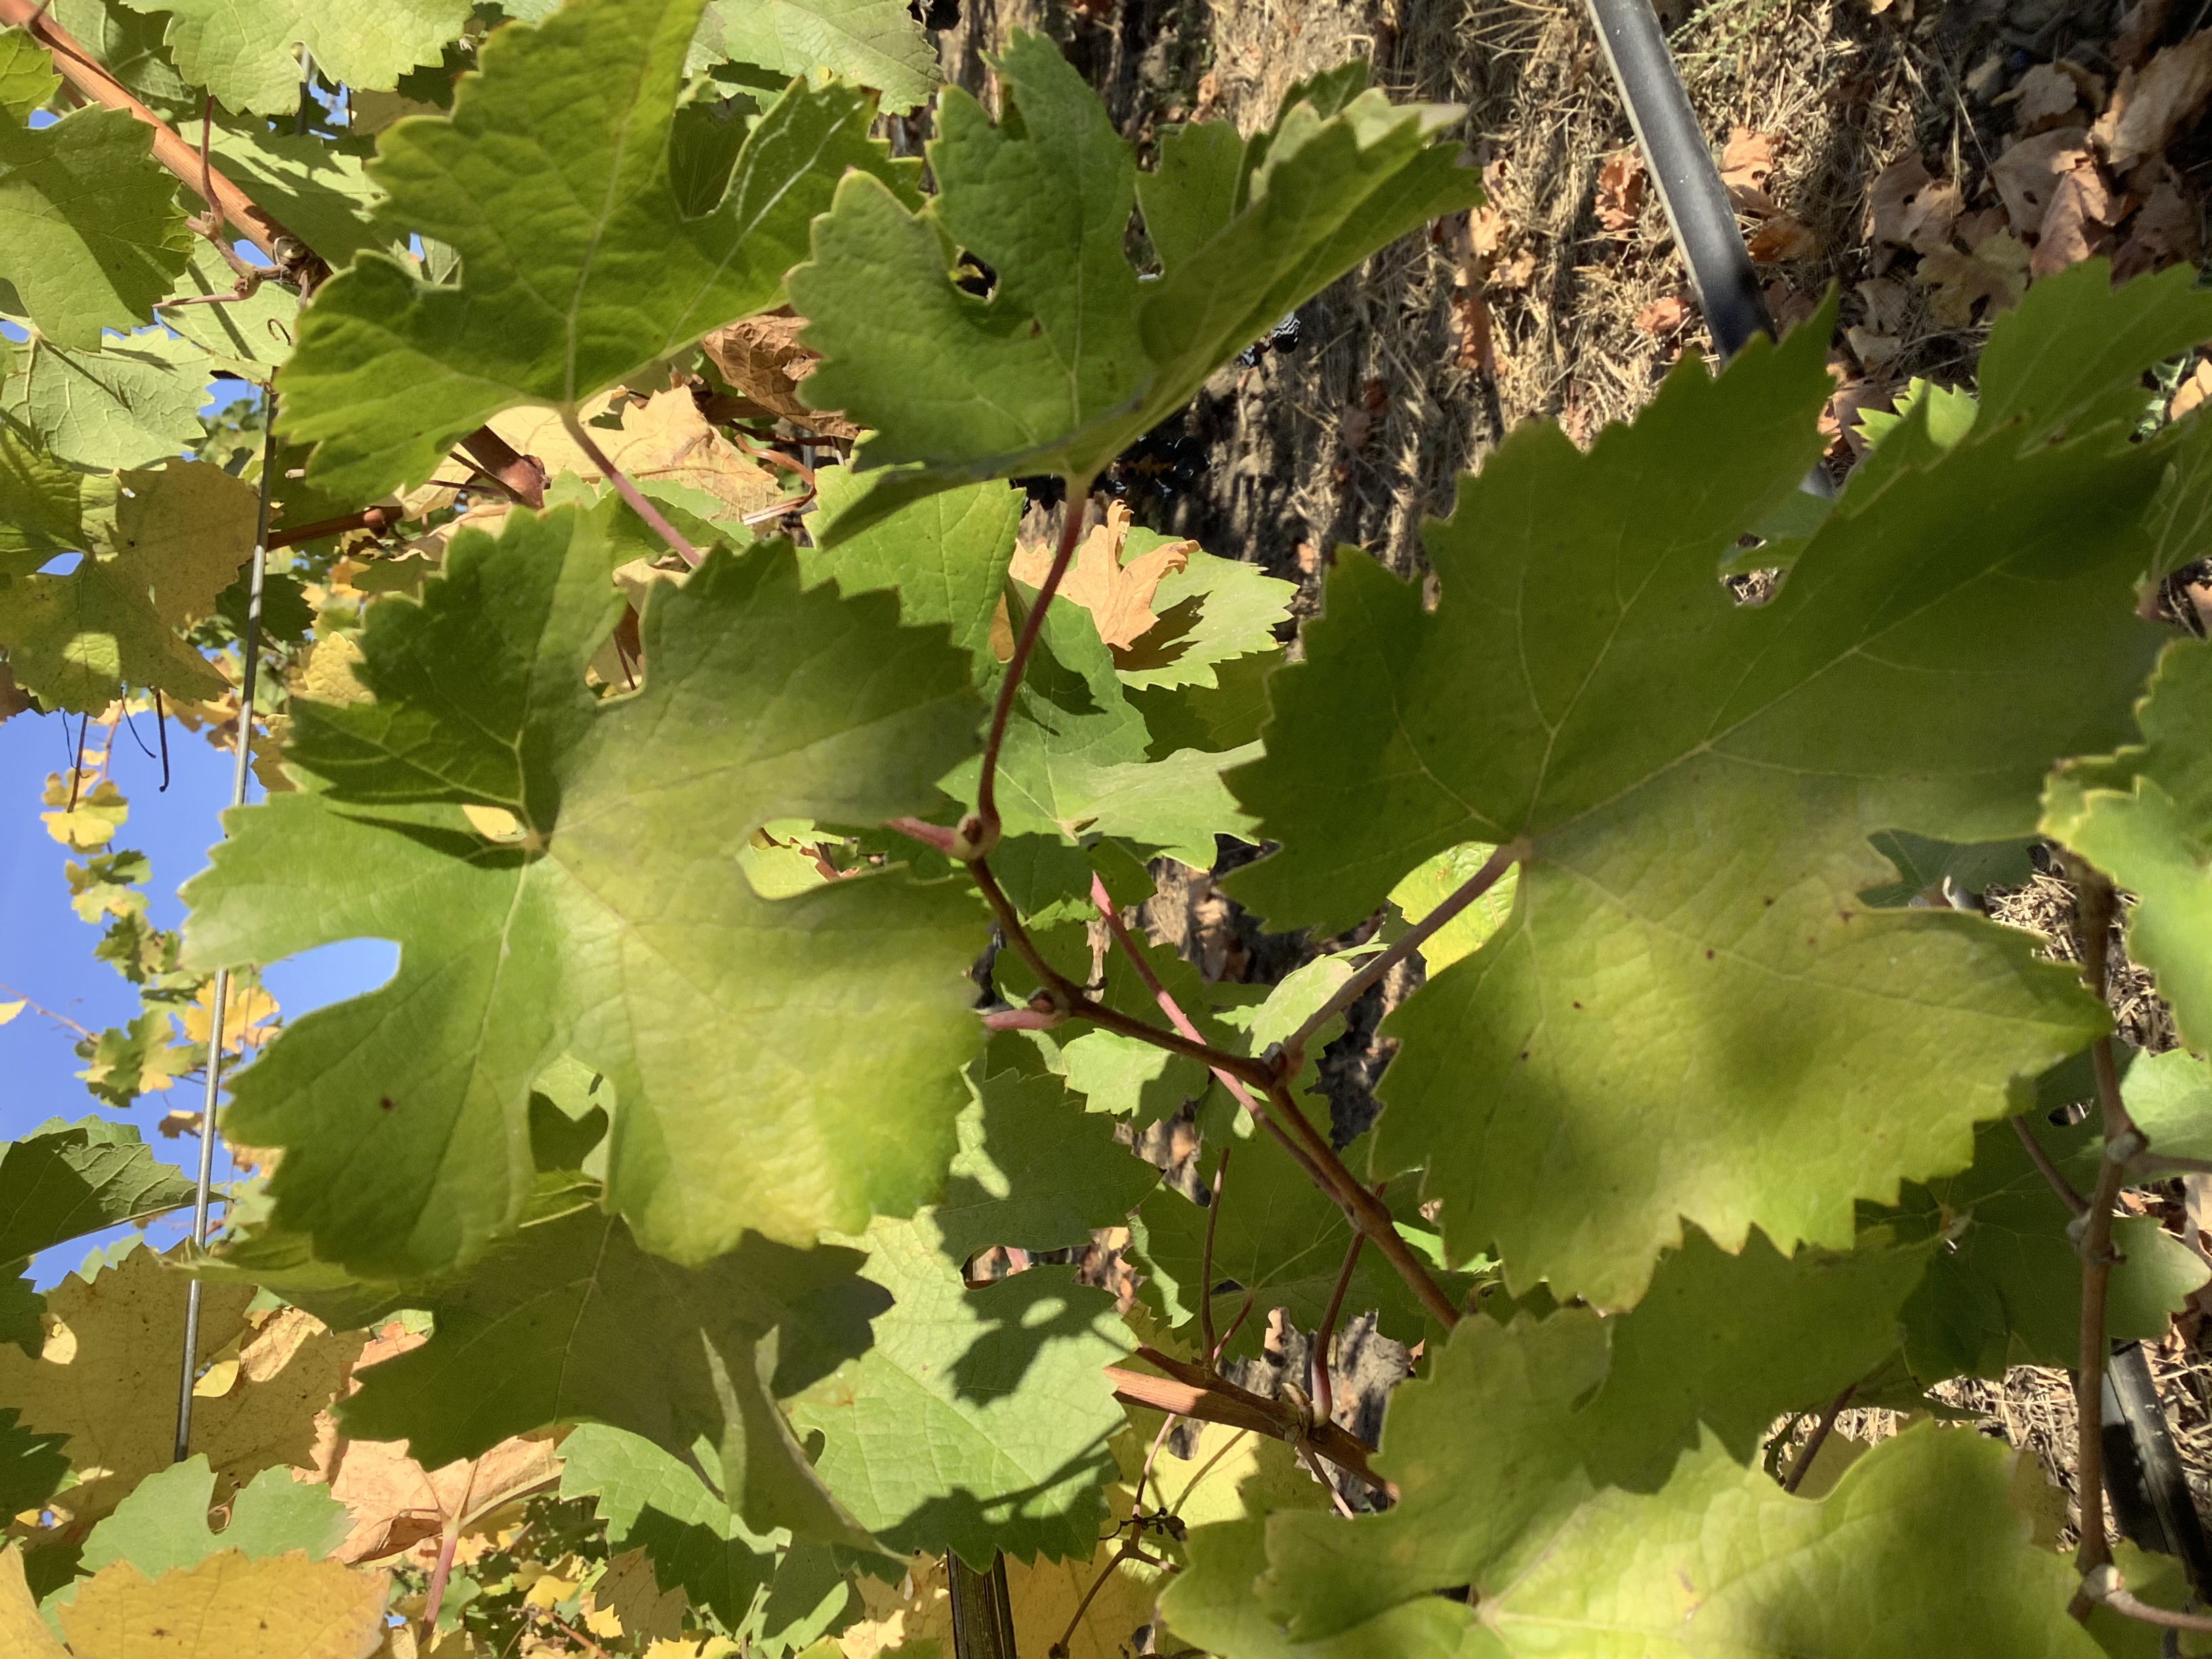
Label: No Virus